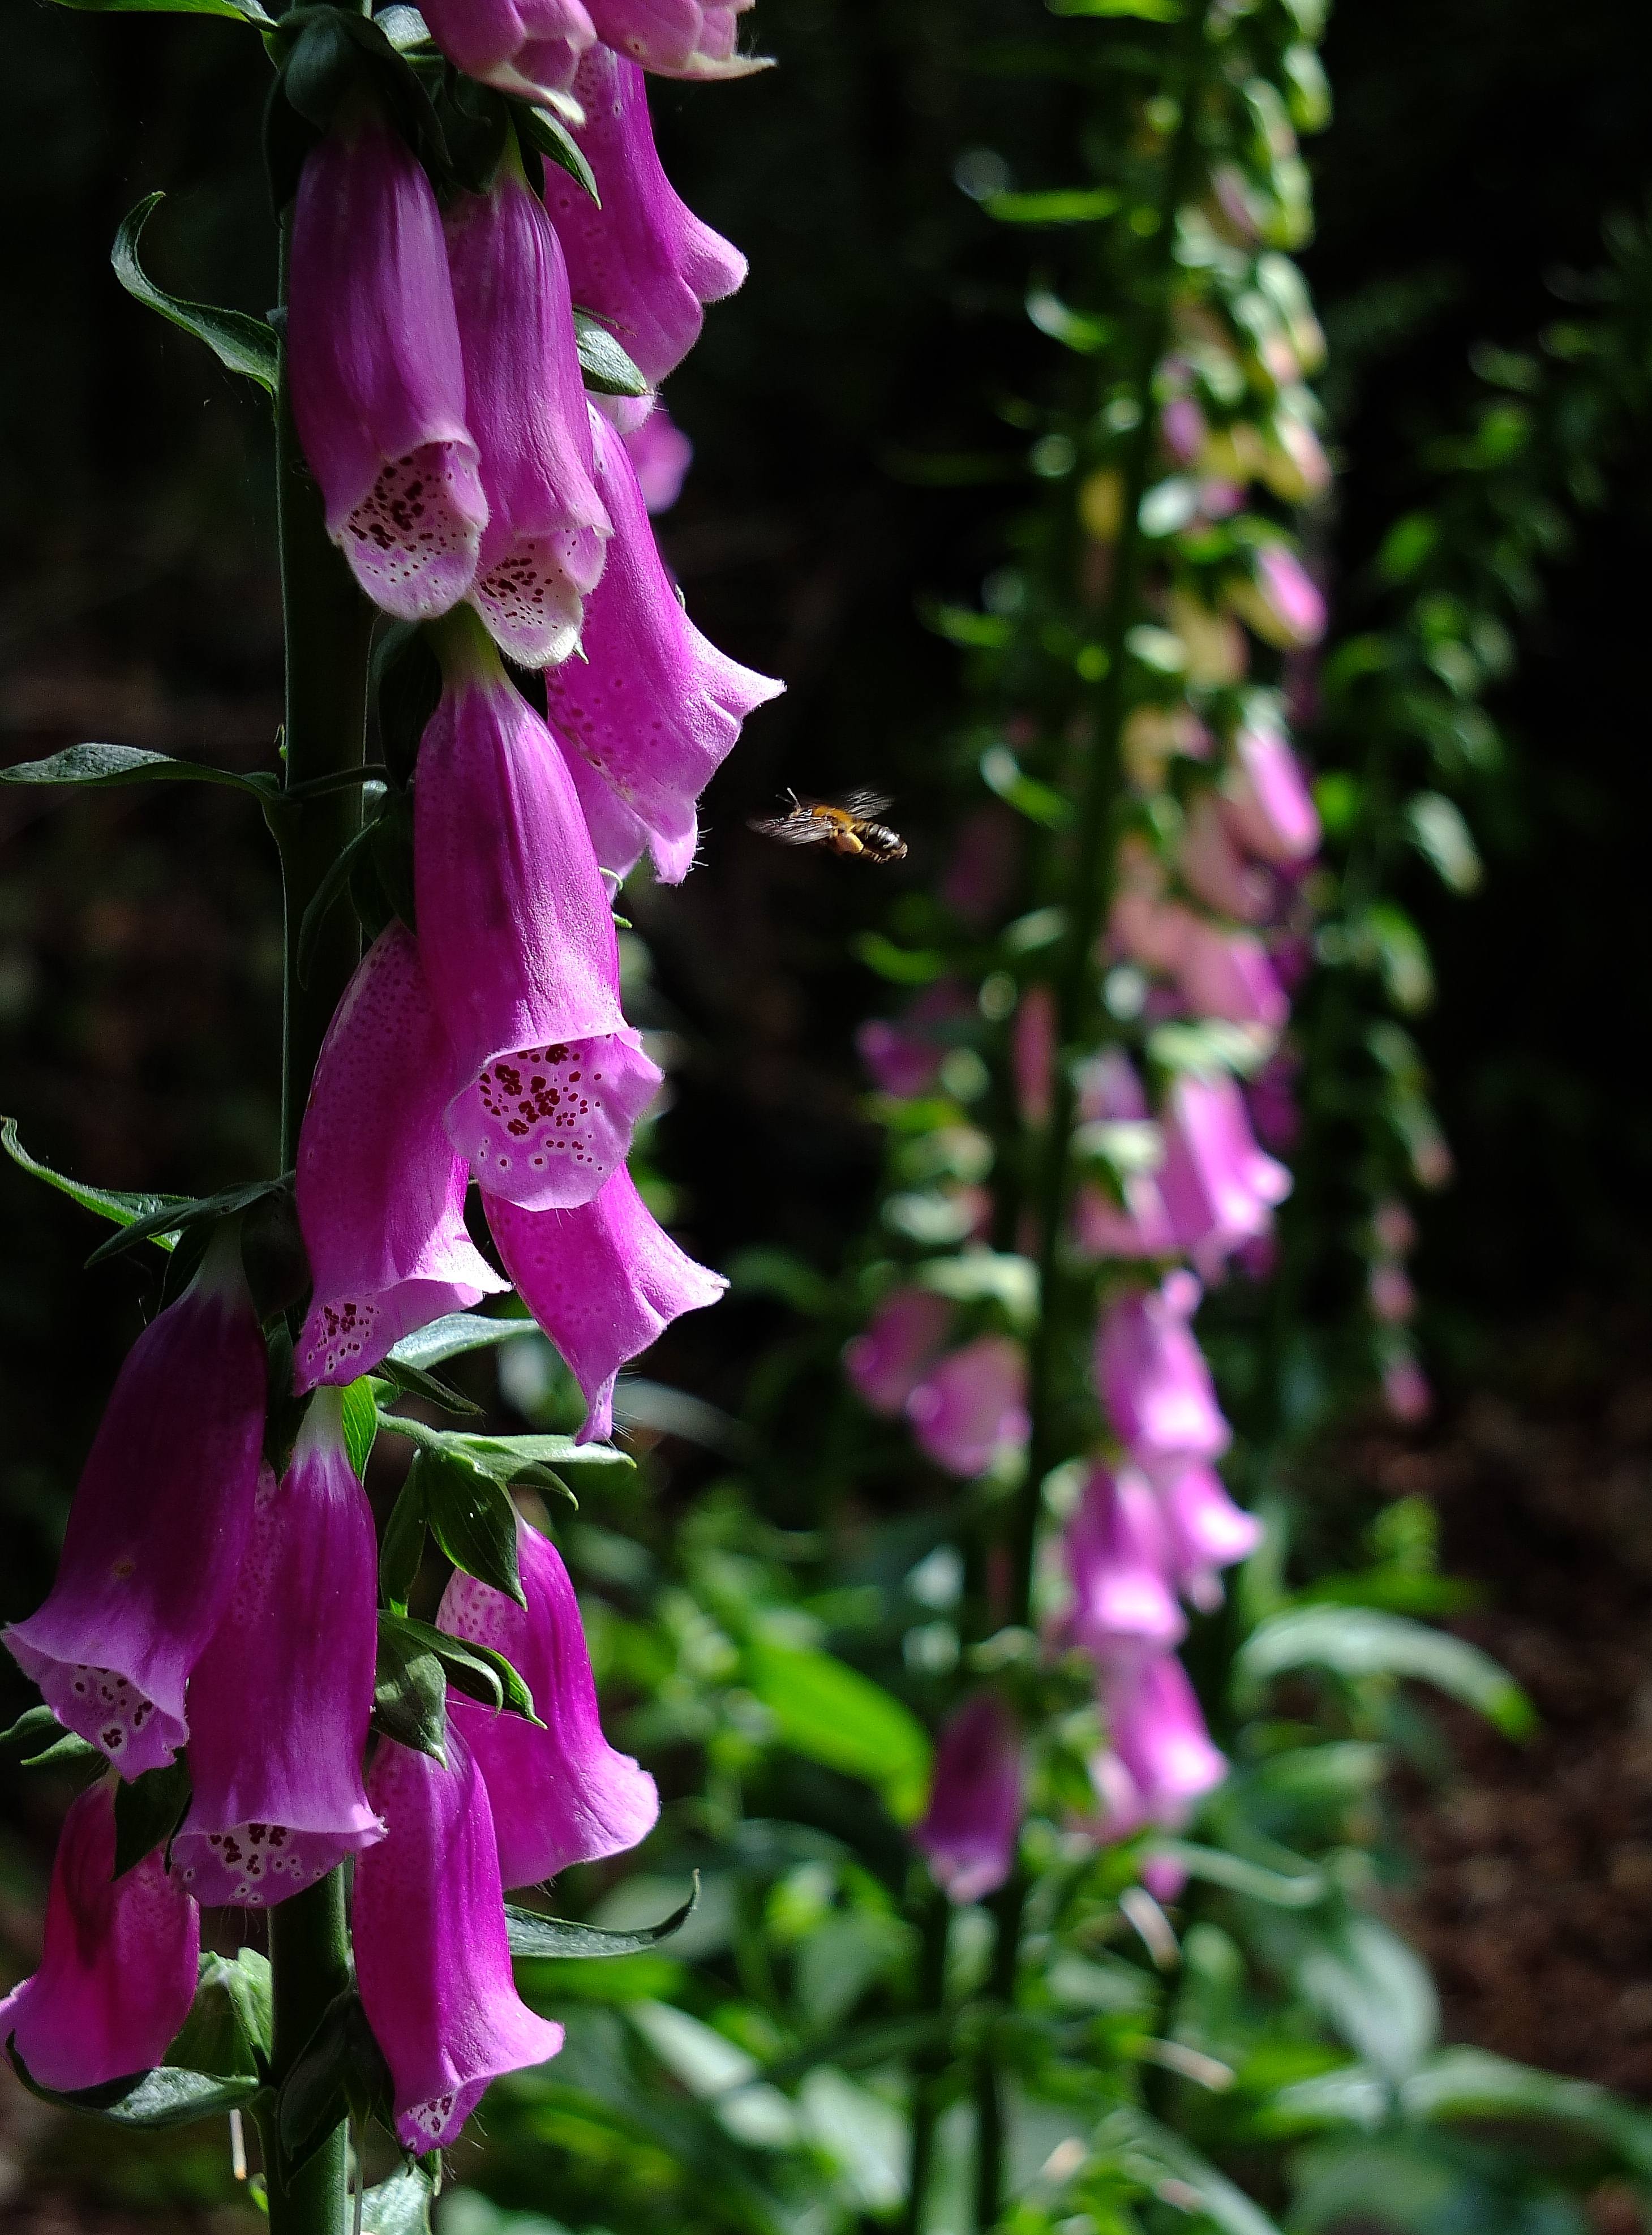
nature, blossom, plant, flower, petal, macro, botany, garden, flora, wildflower, flowers, naturaleza, flores, digitalis, gladiolus, ggl1, gaby1, fujifilmxs1, flowering plant, dendrobium, land plant